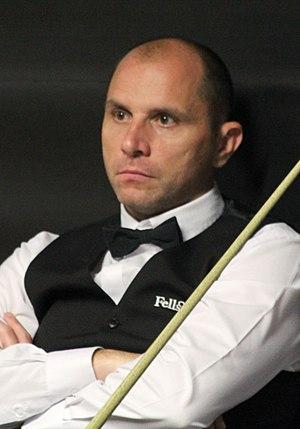
Le Championnat du monde de snooker 2018 est un tournoi de snooker professionnel qui prend place du 21 avril 2018 au 7 mai 2018 au Crucible Theatre de Sheffield. Ce tournoi est le dernier événement majeur de la saison 2017-2018 de snooker.